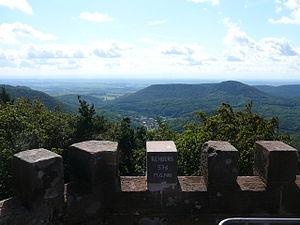
La Vasgovie est le nom d'une petite région à cheval sur la frontière franco-allemande dans les Vosges du Nord — départements de la Moselle et du Bas-Rhin — et dans le sud du Palatinat en Allemagne.